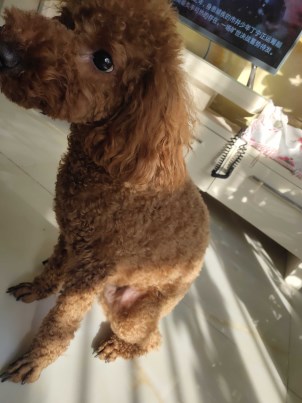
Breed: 7449-n000128-teddy